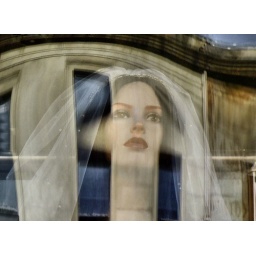
this is (mostly) a reflected building, in a very nice curved glass display window in bath st glasgow.